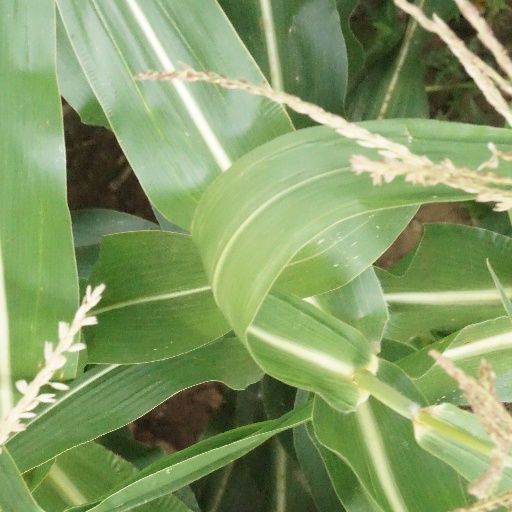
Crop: maize; corn